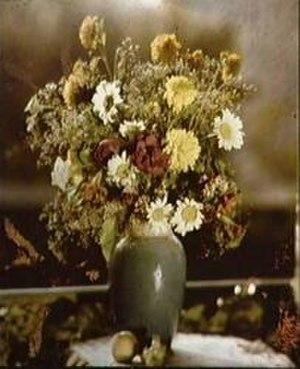
Jonas Ferdinand Gabriel Lippmann, né le 16 août 1845 à Bonnevoie et mort le 12 juillet 1921 à bord du paquebot France, est un physicien franco-luxembourgeois. Il est lauréat du prix Nobel de physique de 1908 « pour sa méthode de reproduction des couleurs en photographie, basée sur le phénomène d'interférence ». Sa découverte permet la reconstitution intégrale de l’ensemble des longueurs d’onde réfléchies par un objet.
La photographie interférentielle est un procédé de photographie enregistrant le spectre visible de l'image, reproduisant les couleurs sans recours à des colorants.